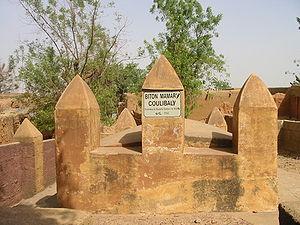
Tombe de Biton Mamary Coulibaly, à Ségoukoro près de Ségou, Mali.
Le Royaume bambara de Ségou s’étendait sur une grande partie de l’actuel Mali entre la fin du XVIIᵉ siècle et 1861.
Biton Coulibaly, de son vrai nom Mamary Coulibaly, né vers 1689, est un roi du Royaume bambara de Ségou de 1712 à sa mort en 1755.